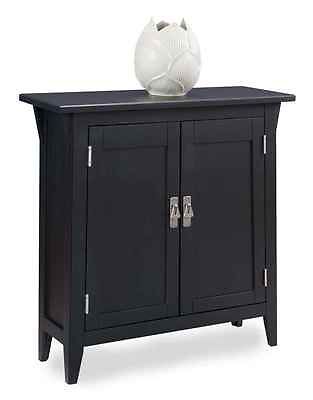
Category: cabinet